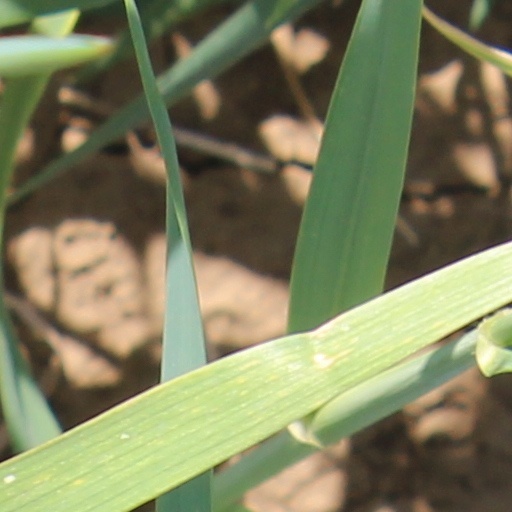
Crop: wheat